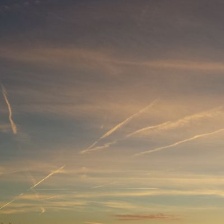
Cloud type: Contrail